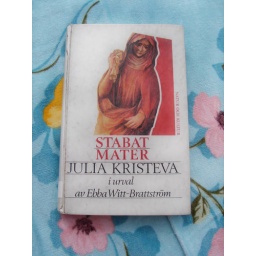
Finally I found the book hidden in a dark corner of the library